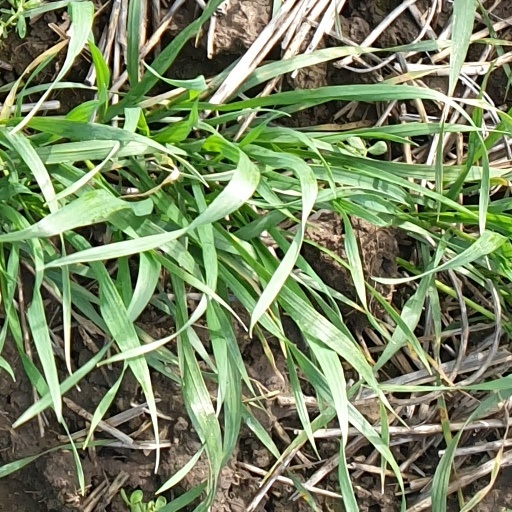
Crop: wheat